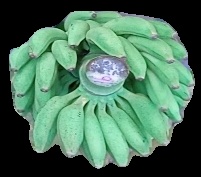
Variety: elakki-bale
Grade: grade1